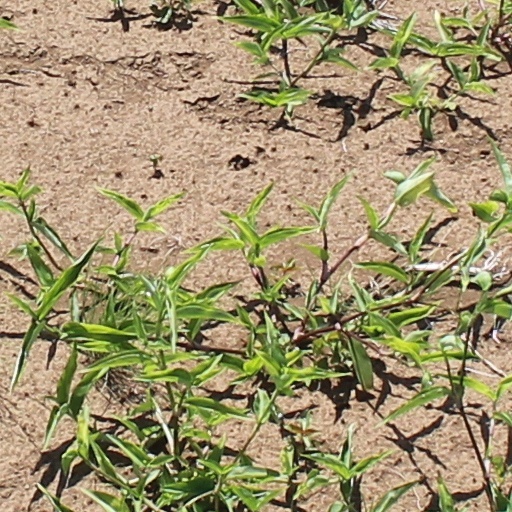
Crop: wheat